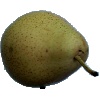
Label: pear_forelle